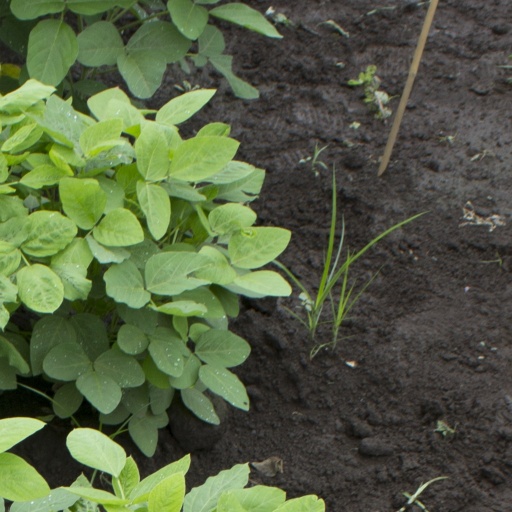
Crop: soybean